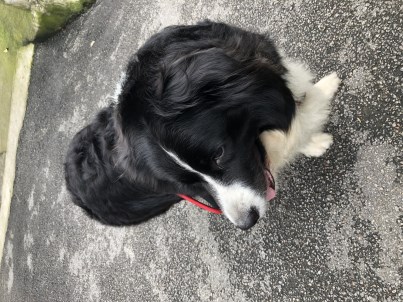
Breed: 2594-n000109-Border_collie